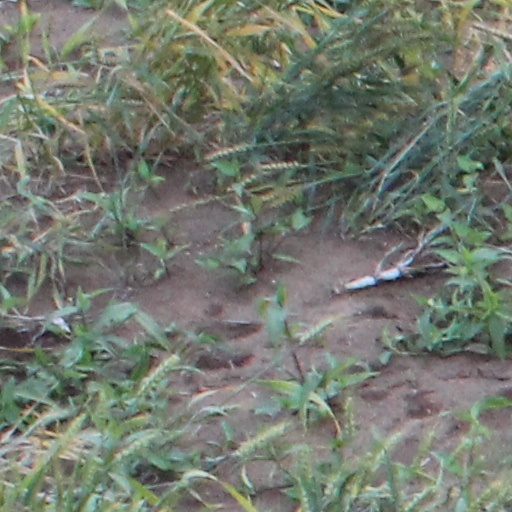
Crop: wheat